Pyrgotis pyramidias

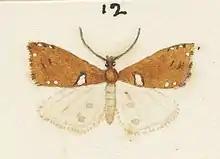
Illustration of "P. pyramidias" by George Hudson.

The holotype specimen described above is typical of the species from the type locality in that it has a drab appearance and is smaller than the form of the species existing in silver beech forest. The adults of this latter form are more brightly coloured and patterned. Doubt has been expressed whether this larger, more colourful form is the same species as the smaller, more drab form of this moth.